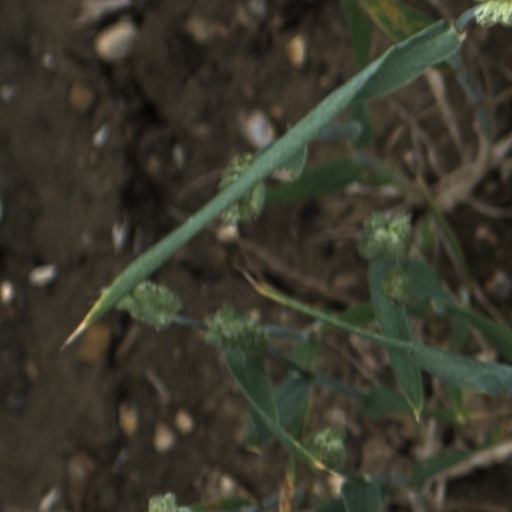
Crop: wheat